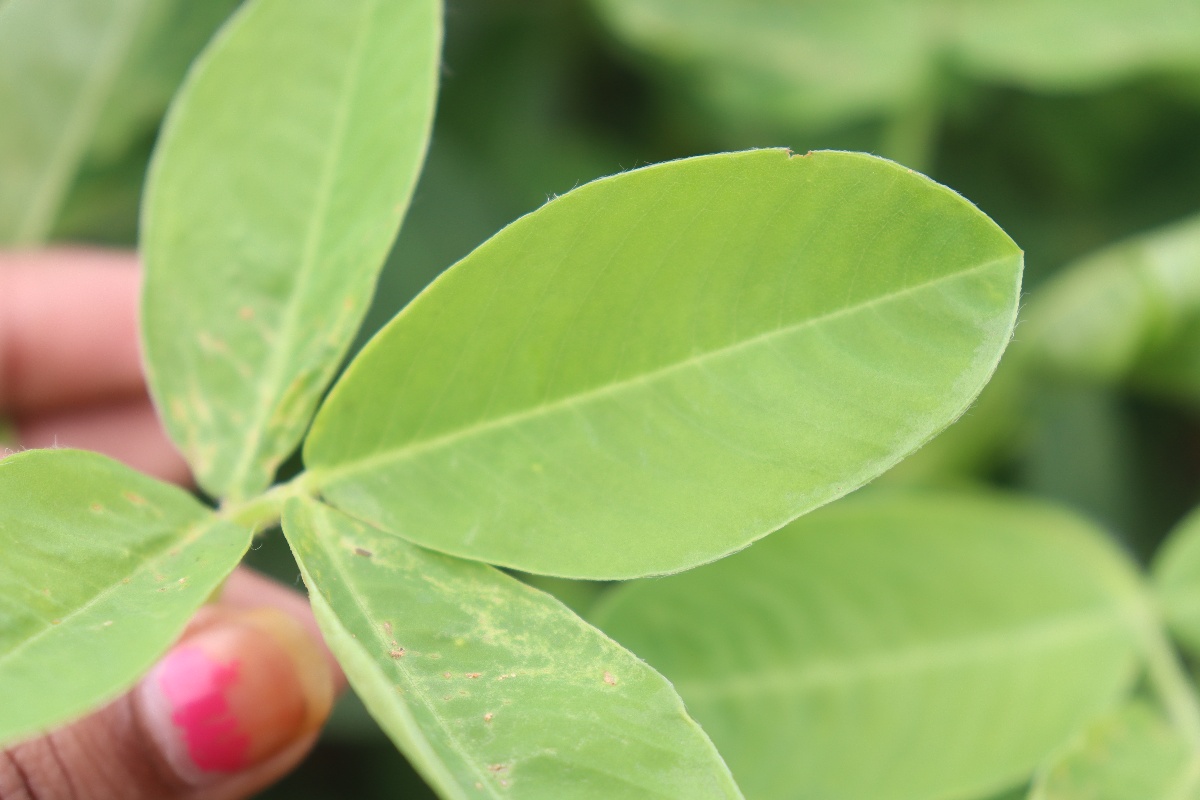
Label: healthy leaf